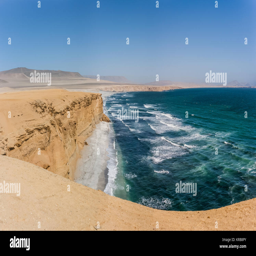
bay with cliffs over bodies of water .